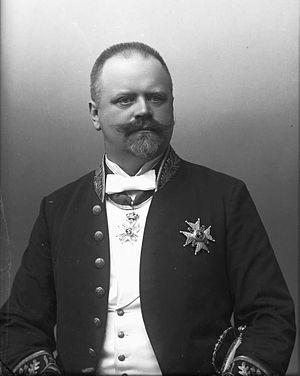
Vilhelm Andreas Wexelsen né à Klæbu le 5 juin 1849, mort le 19 juillet 1909 à Trondheim était un théologien et homme politique Venstre norvégien.